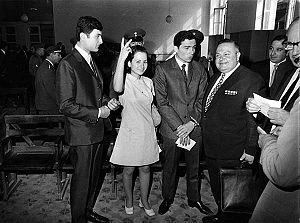
Leila Khaled
Leila Khaled i Damaskus 1970
Leila Khaled er en palæstinensisk tidligere PFLP-medlem og flykaprer, bosat i Amman i Jordan, og medlem af det palæstinensiske nationalråd for det venstreorienterede parti PFLP, der af USA Canada, Australien, og EU anses som en terrororganisation. Hun blev født i 1944 i byen Haifa i det britiske mandatområde i Palæstina, som hendes familie som tusinder af andre måtte flygte fra ved dannelsen af staten Israel i 1947.